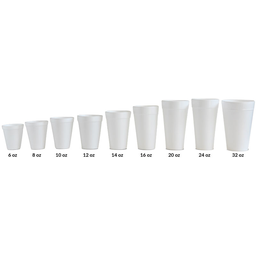
Label: paper